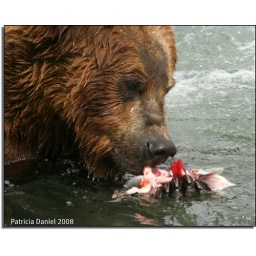
This bear is in the wild at Katmai National Park at Brooks FallsHe is holding the fish on the back of his paw.